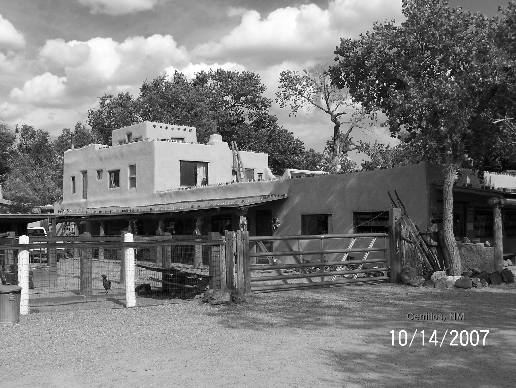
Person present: No